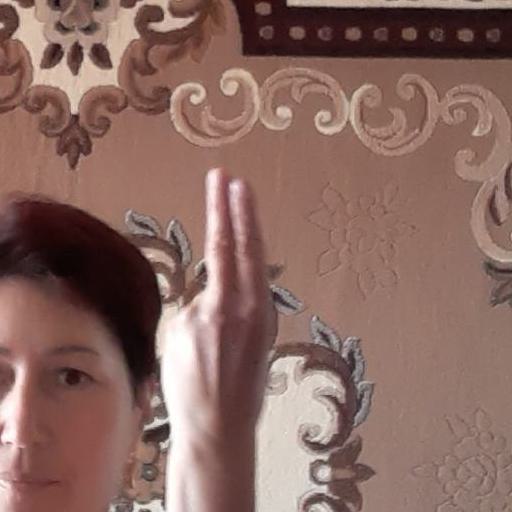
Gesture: two_up_inverted